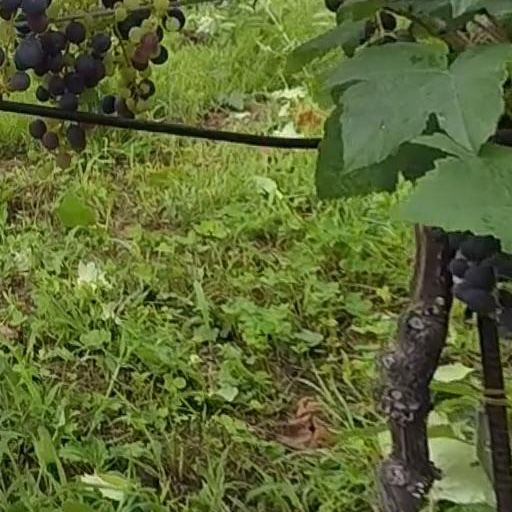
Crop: grape